Romodanovsky railway station

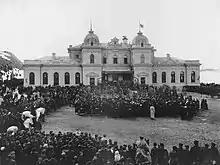
Departure of military units to the front. World War I. 1914 year.

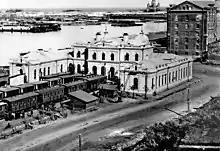
Trains at the terminal station of the Timiryazevo-Nizhny Novgorod railway line. Romodanovsky railway station

In 1896 the All-Russian Exhibition was held in Nizhny Novgorod. After the exhibition, a branch of the Technical Society was established in the city, which began to address the issue of connecting the city by rail. The company developed a project for the Nizhny Novgorod - Kazan railway. In order not to build a bridge across the Oka, it was decided to run the railroad tracks along the coastal terrace. The location for the station was chosen on the right bank of the Oka, near the pier of the Bashkirov flour mills. Also, the station was located across the Oka opposite the already existing Moskovsky railway station. The construction started in 1900 was completed in 1904. The construction was carried out by the Society of the Moscow-Kazan Railway. The construction was supervised by Grigory Budagov. The view of the railway station was captured by the photographer of the Russian Empire, Maxim Dmitriev.